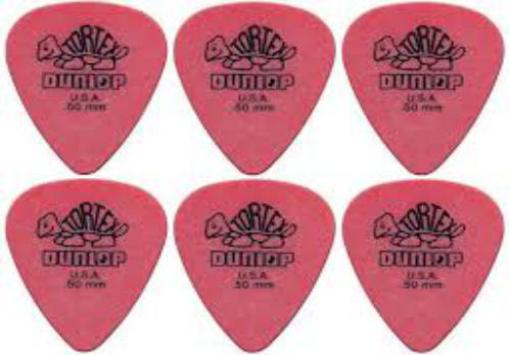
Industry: Leisure